Appalachian Highlands

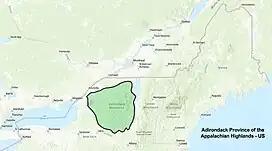
Adirondack province of the physiographic division of the Appalachian Highlands

The Adirondack Mountains are a circular dome of mountains in Northeastern New York about 160 miles wide with more than 100 peaks, at least 40 that are over 4,000 feet tall. There are over 200 named lakes, with the number of smaller lakes, ponds, and other bodies of water reaching over 3,000. The region has over 1,200 miles of river. The current relief owes much to glaciation. Among the named lakes around the mountains, are Lake George, Lake Placid, and Lake Tear of the Clouds, which is the source of the Hudson River.